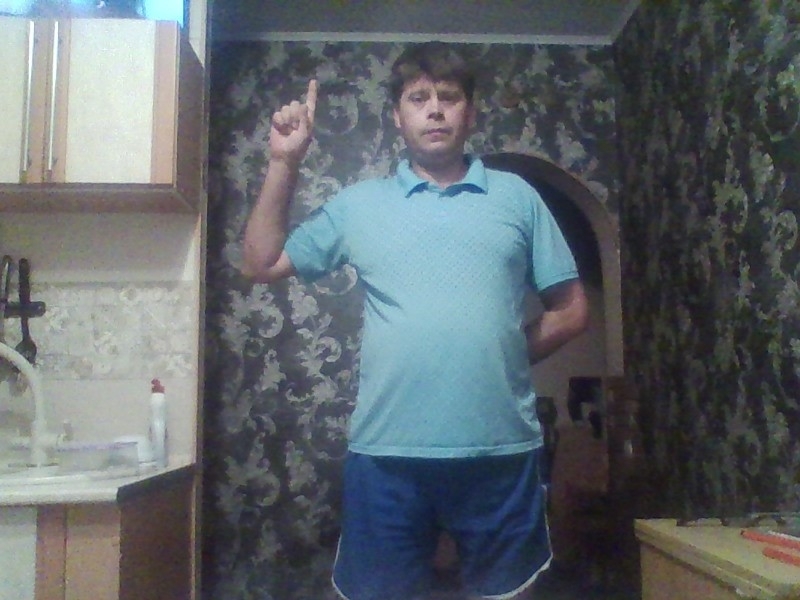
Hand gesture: one